Parabolic reflector

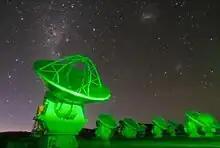
Antennas of the Atacama Large Millimeter Array on the Chajnantor Plateau

The most common modern applications of the parabolic reflector are in satellite dishes, reflecting telescopes, radio telescopes, parabolic microphones, solar cookers, and many lighting devices such as spotlights, car headlights, PAR lamps and LED housings.